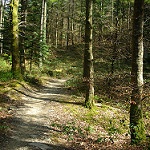
Label: forest